Guernsey

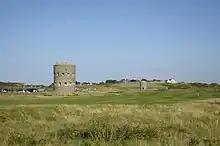
Towers in Guernsey

The deliberative assembly of the States of Guernsey is called the States of Deliberation and consists of 38 People's Deputies, elected on an islandwide basis every four years. There are also two representatives from Alderney, a semi-autonomous dependency of the Bailiwick, but Sark sends no representative since it has its own legislature. The Bailiff or Deputy Bailiff preside in the assembly. There are also two non-voting members: H.M. Procureur (analogous to the role of Attorney General) and H.M. Comptroller (analogous to Solicitor General), both appointed by the Crown and collectively known as the Law Officers of the Crown.